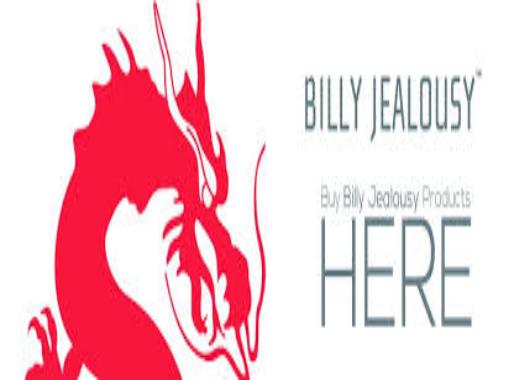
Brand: Billy Jealousy
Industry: Necessities